Zé Rafael

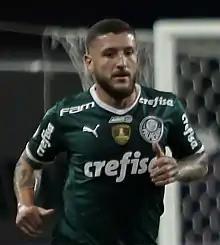
Zé Rafael with Palmeiras in 2022

José Rafael Vivian (born 16 June 1993), known as Zé Rafael, is a Brazilian professional footballer who plays as a defensive midfielder for Série A club Santos.